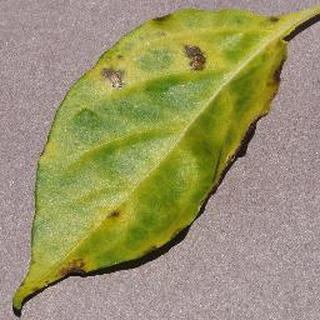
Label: bell_pepper_bacterial_spot